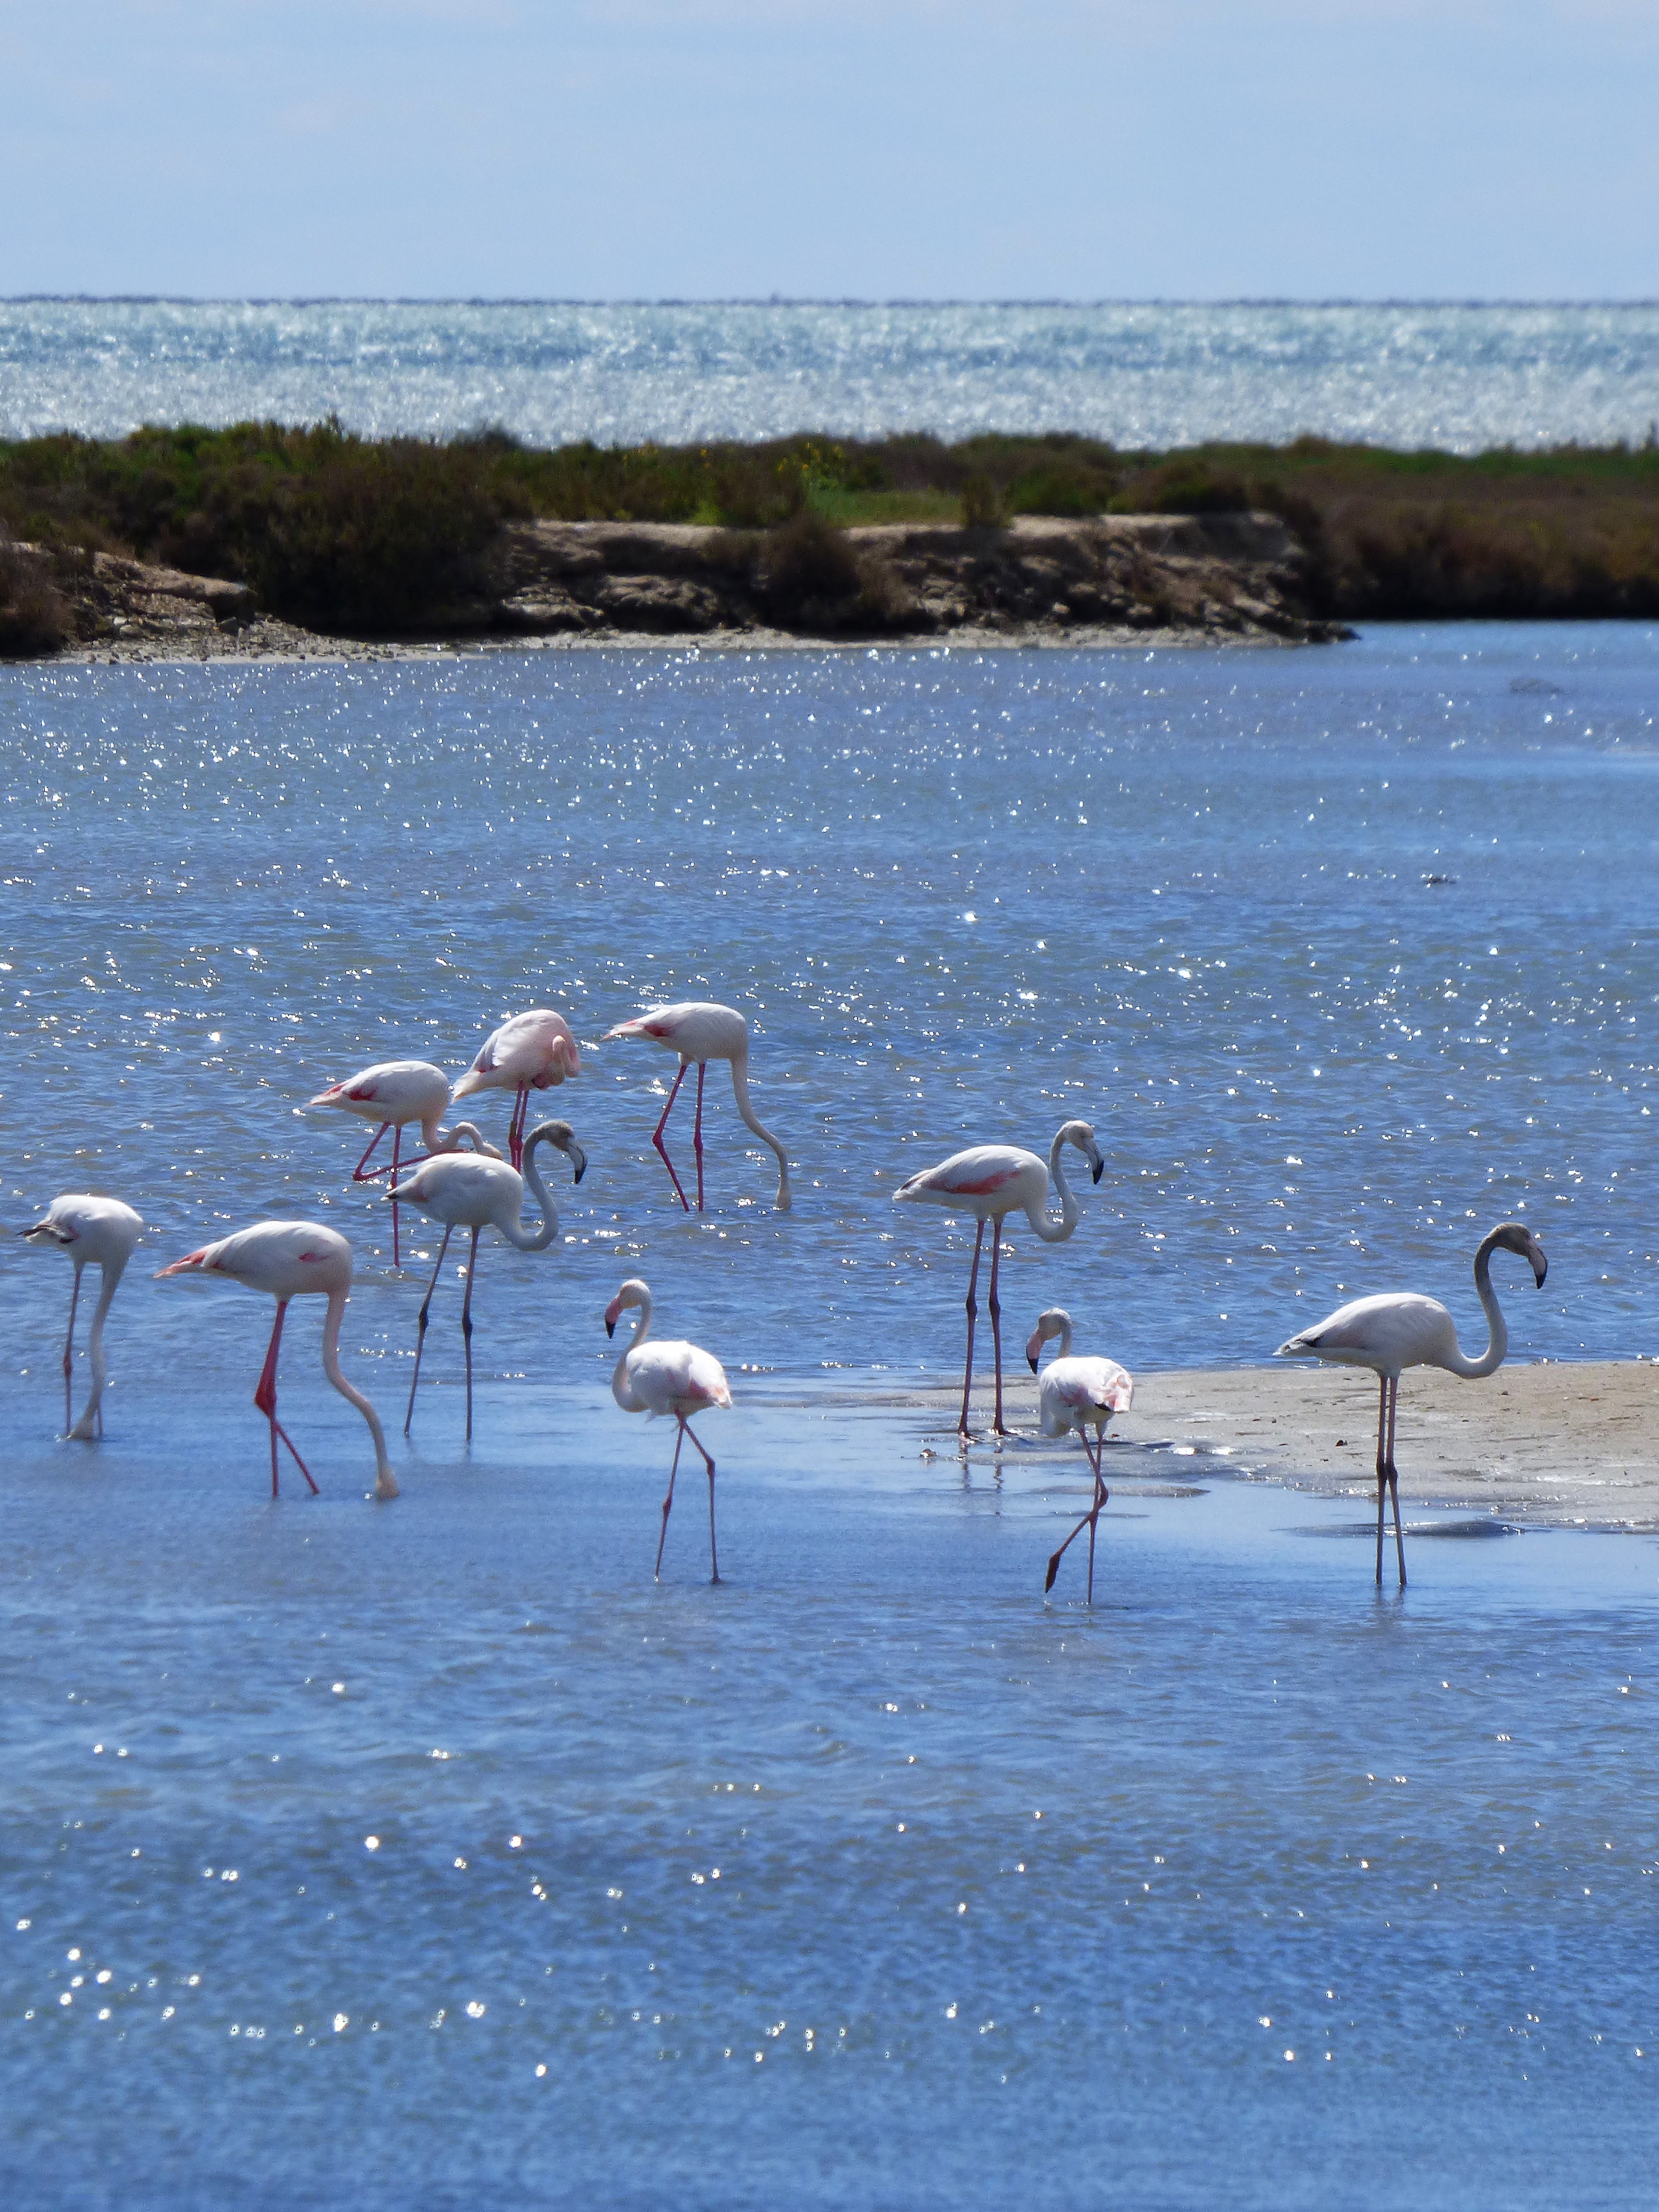
sea, bird, shore, wildlife, fauna, flamingo, flemish, vertebrate, flamenco, water bird, phoenicopterus roseus, marshes, natural park, delta del ebre